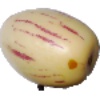
Label: pepino